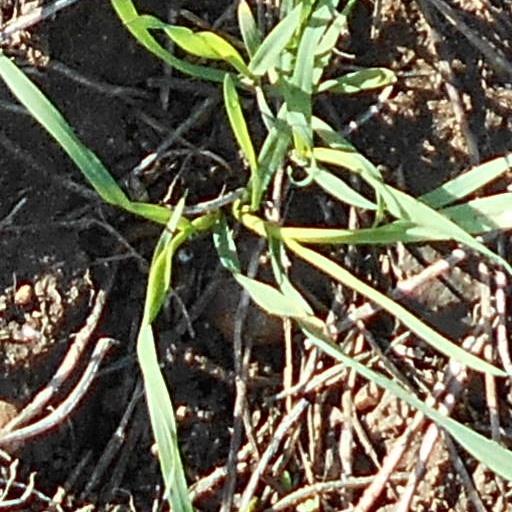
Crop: wheat